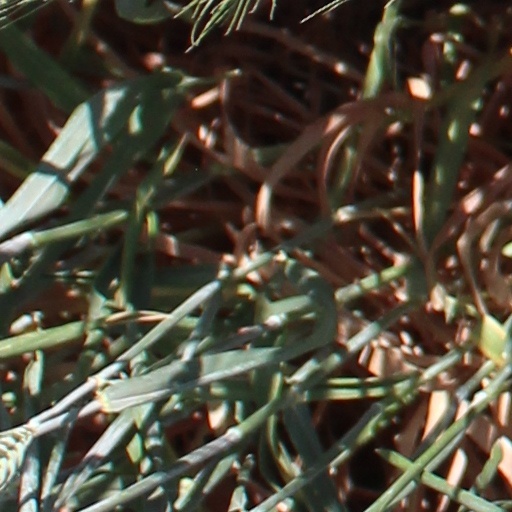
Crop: wheat